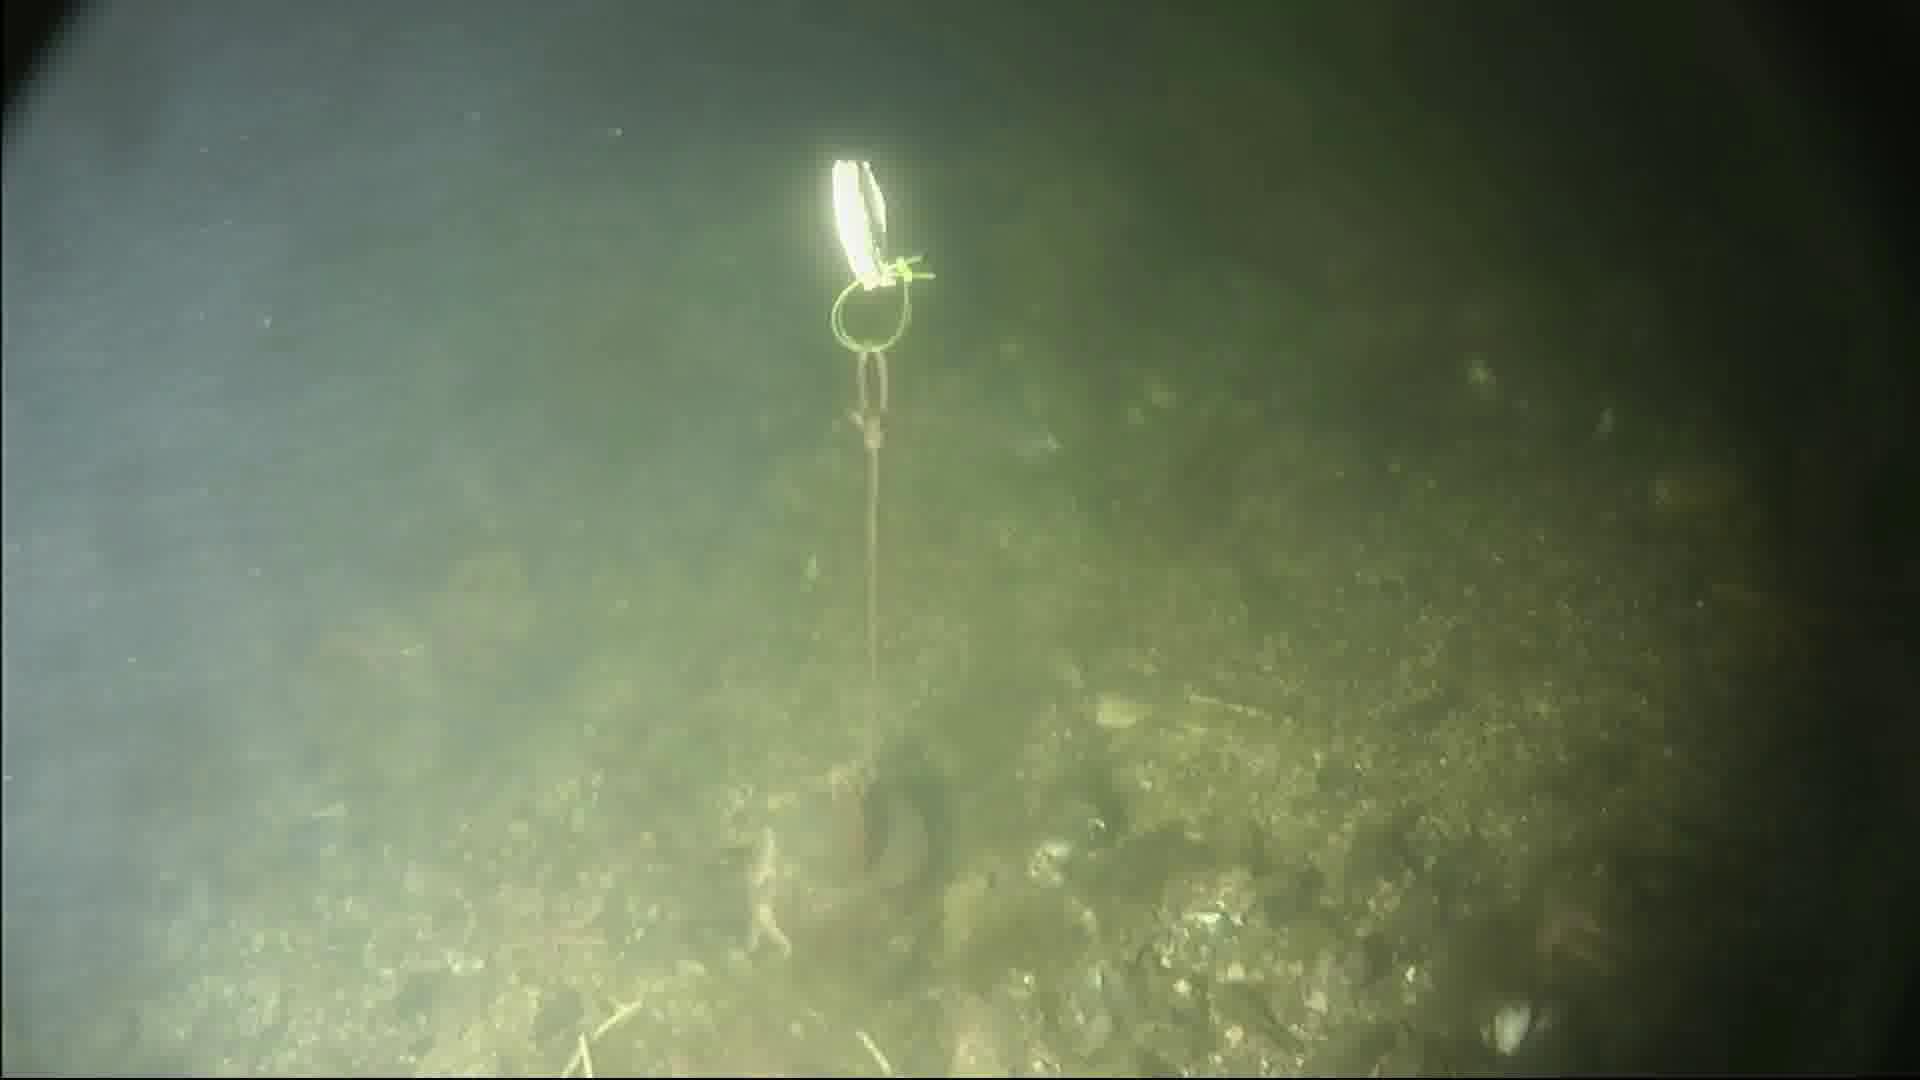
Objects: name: shrimp
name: starfish